Elisu Sultanate

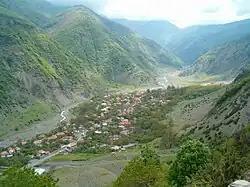
Elisu today

The history of the Sultanate begins north of the mountains in the upper reaches of the Samur River (Rutulsky District) with the Tsakhur people, a western branch of the Lezgians. They formed the Tsakhur Khanate and paid tribute to the Gazikumukh Shamkhalate.